Question: Please indicate a possible affordance area of the jump_skateboard that can be used for standing
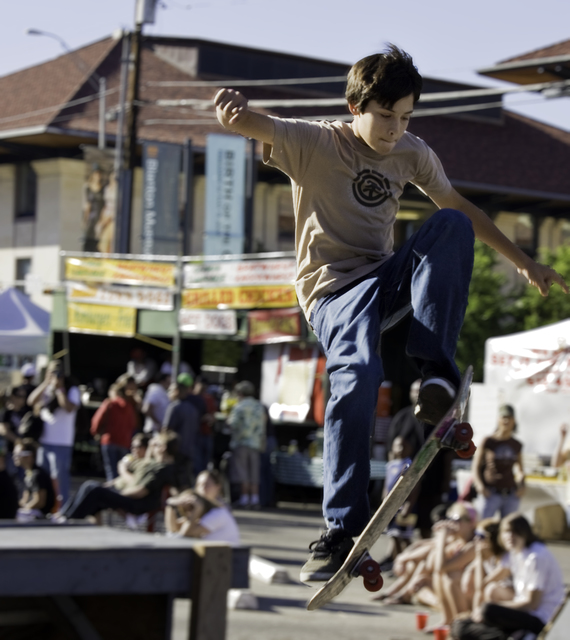
Answer: [299, 362, 496, 618]